Direct analysis in real time

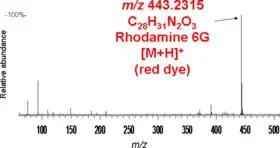

Use of DART compared to traditional methods minimizes sample amount, sample preparation, eliminates extraction steps, decreases limit of detection and analysis time. Also it provides a broad range sensitivity, simultaneous determination of multi-drug analytes and sufficient mass accuracy for formulation determination.